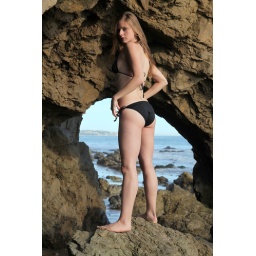
Photoshoot of a pretty model with long blonde hair and blue eyes in a black bikini.